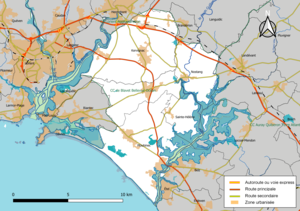
Carte géographique de la Communauté de communes de Blavet Bellevue Océan, département du Morbihan, France. Composition au 1er janvier 2019.
La Communauté de communes de Blavet Bellevue Océan est une communauté de communes française, située dans le département du Morbihan et la région Bretagne.